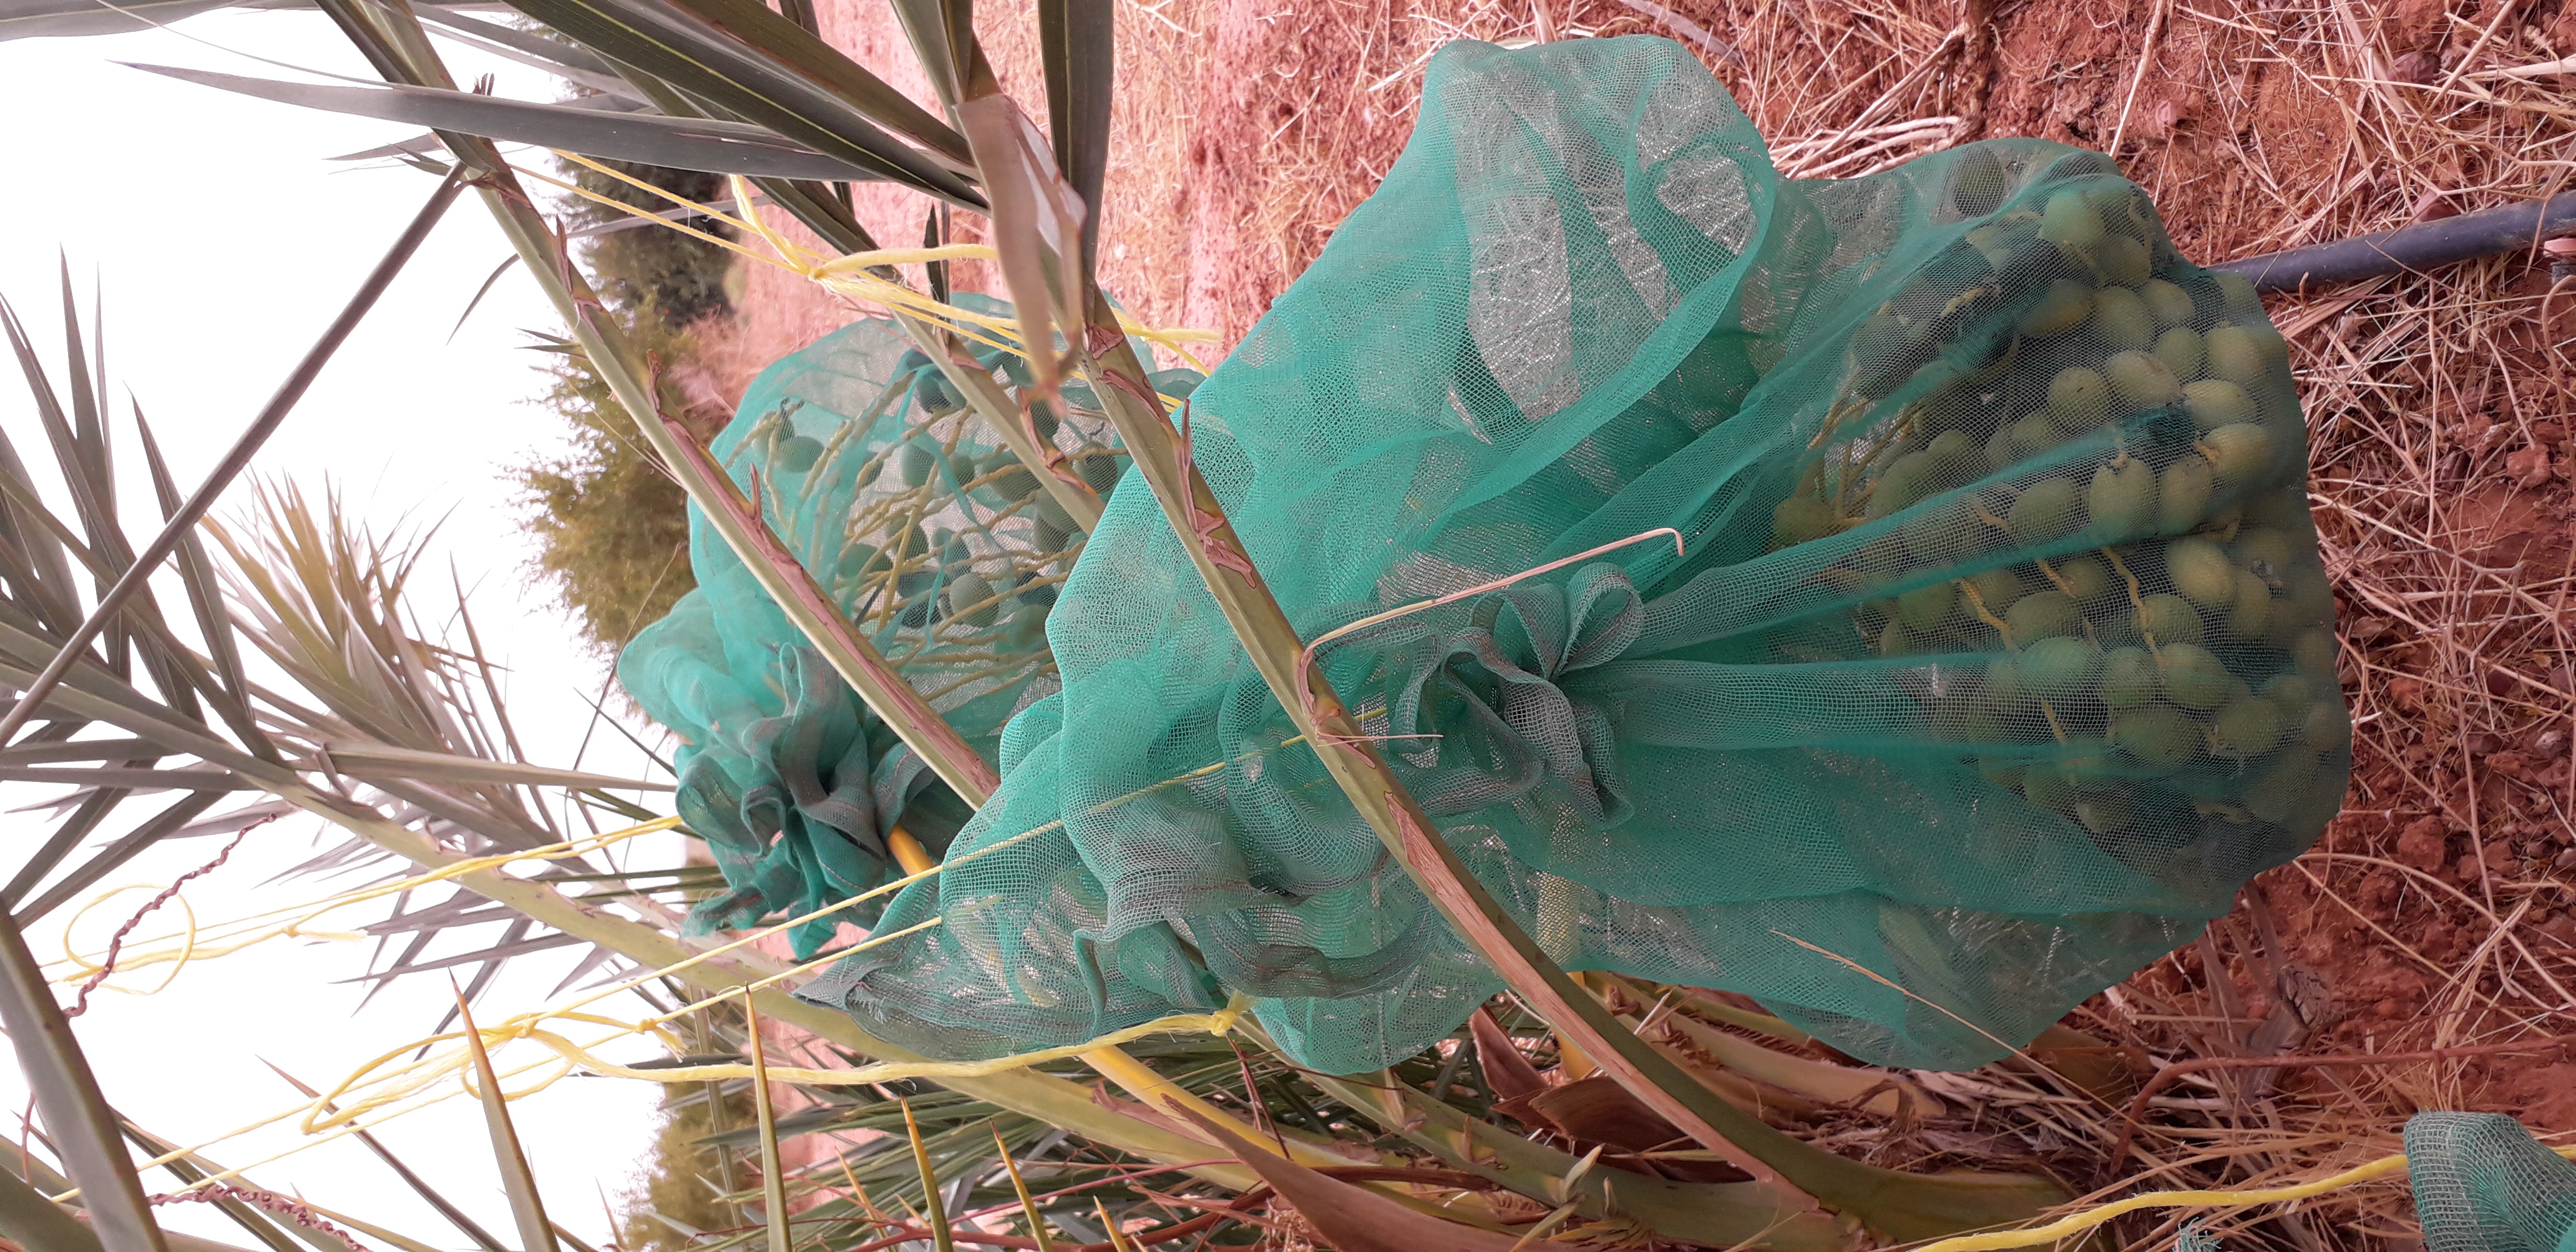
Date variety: kholt